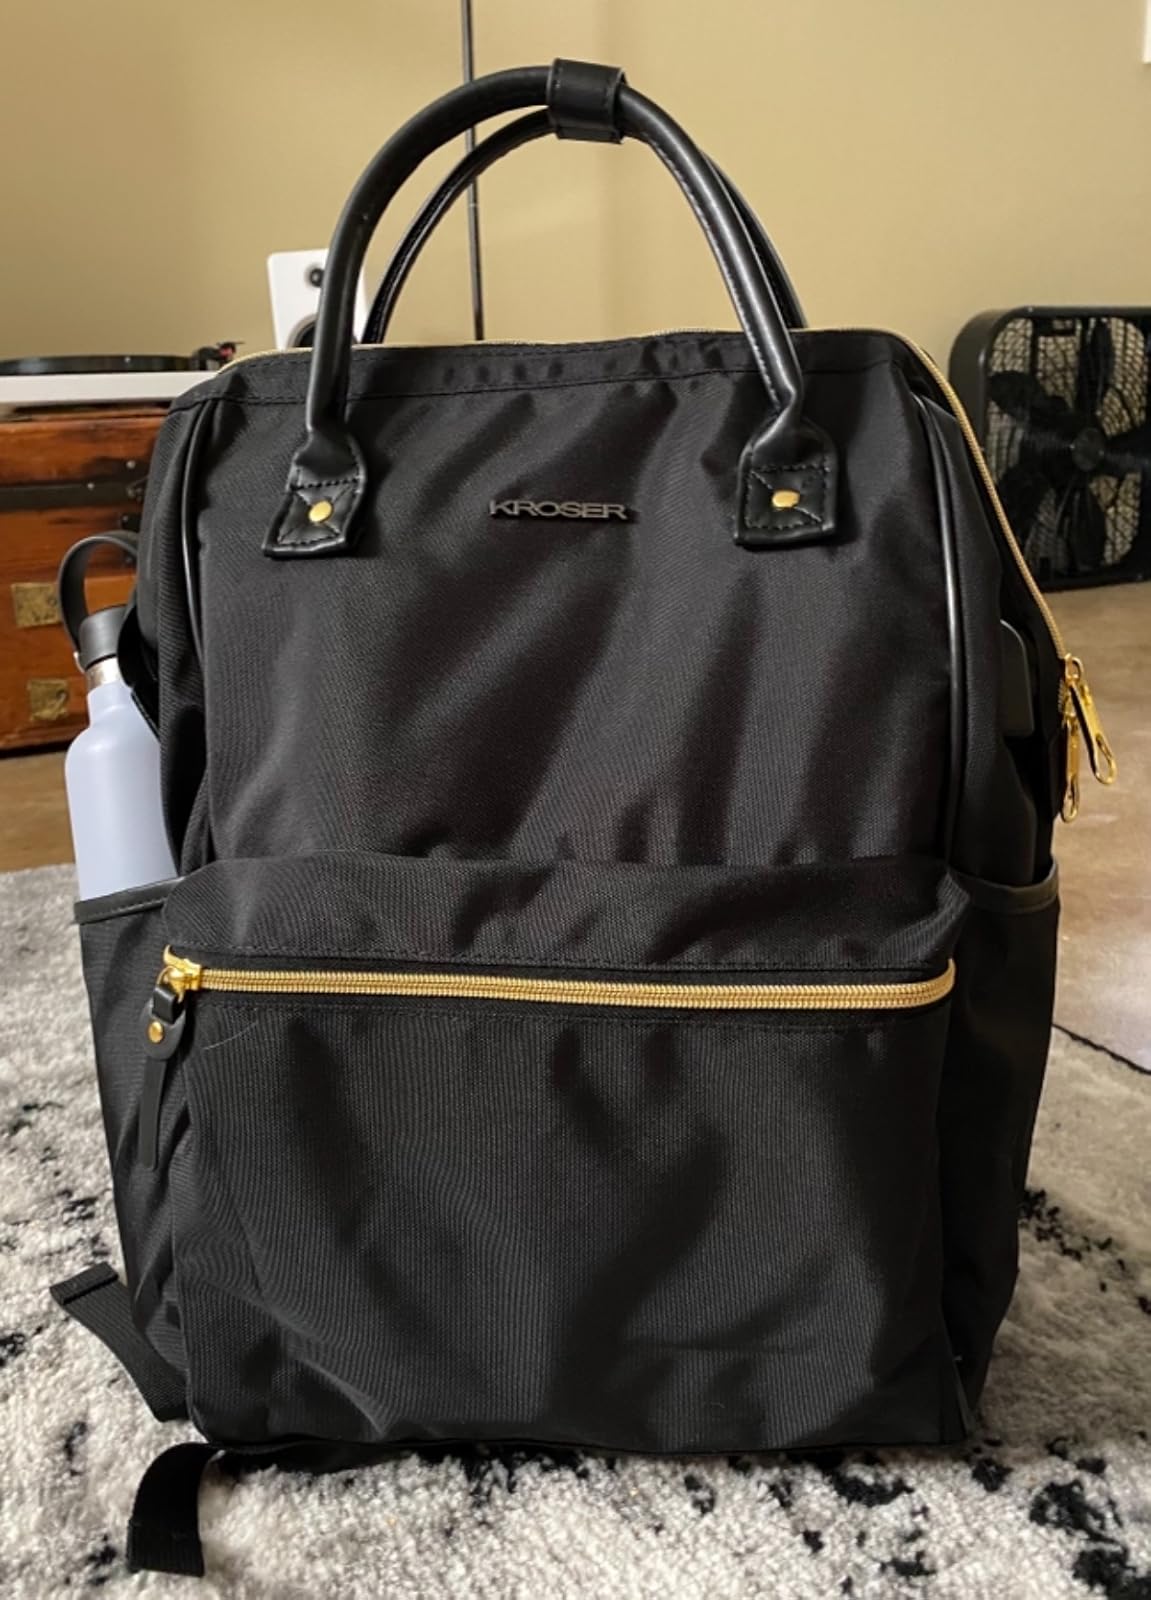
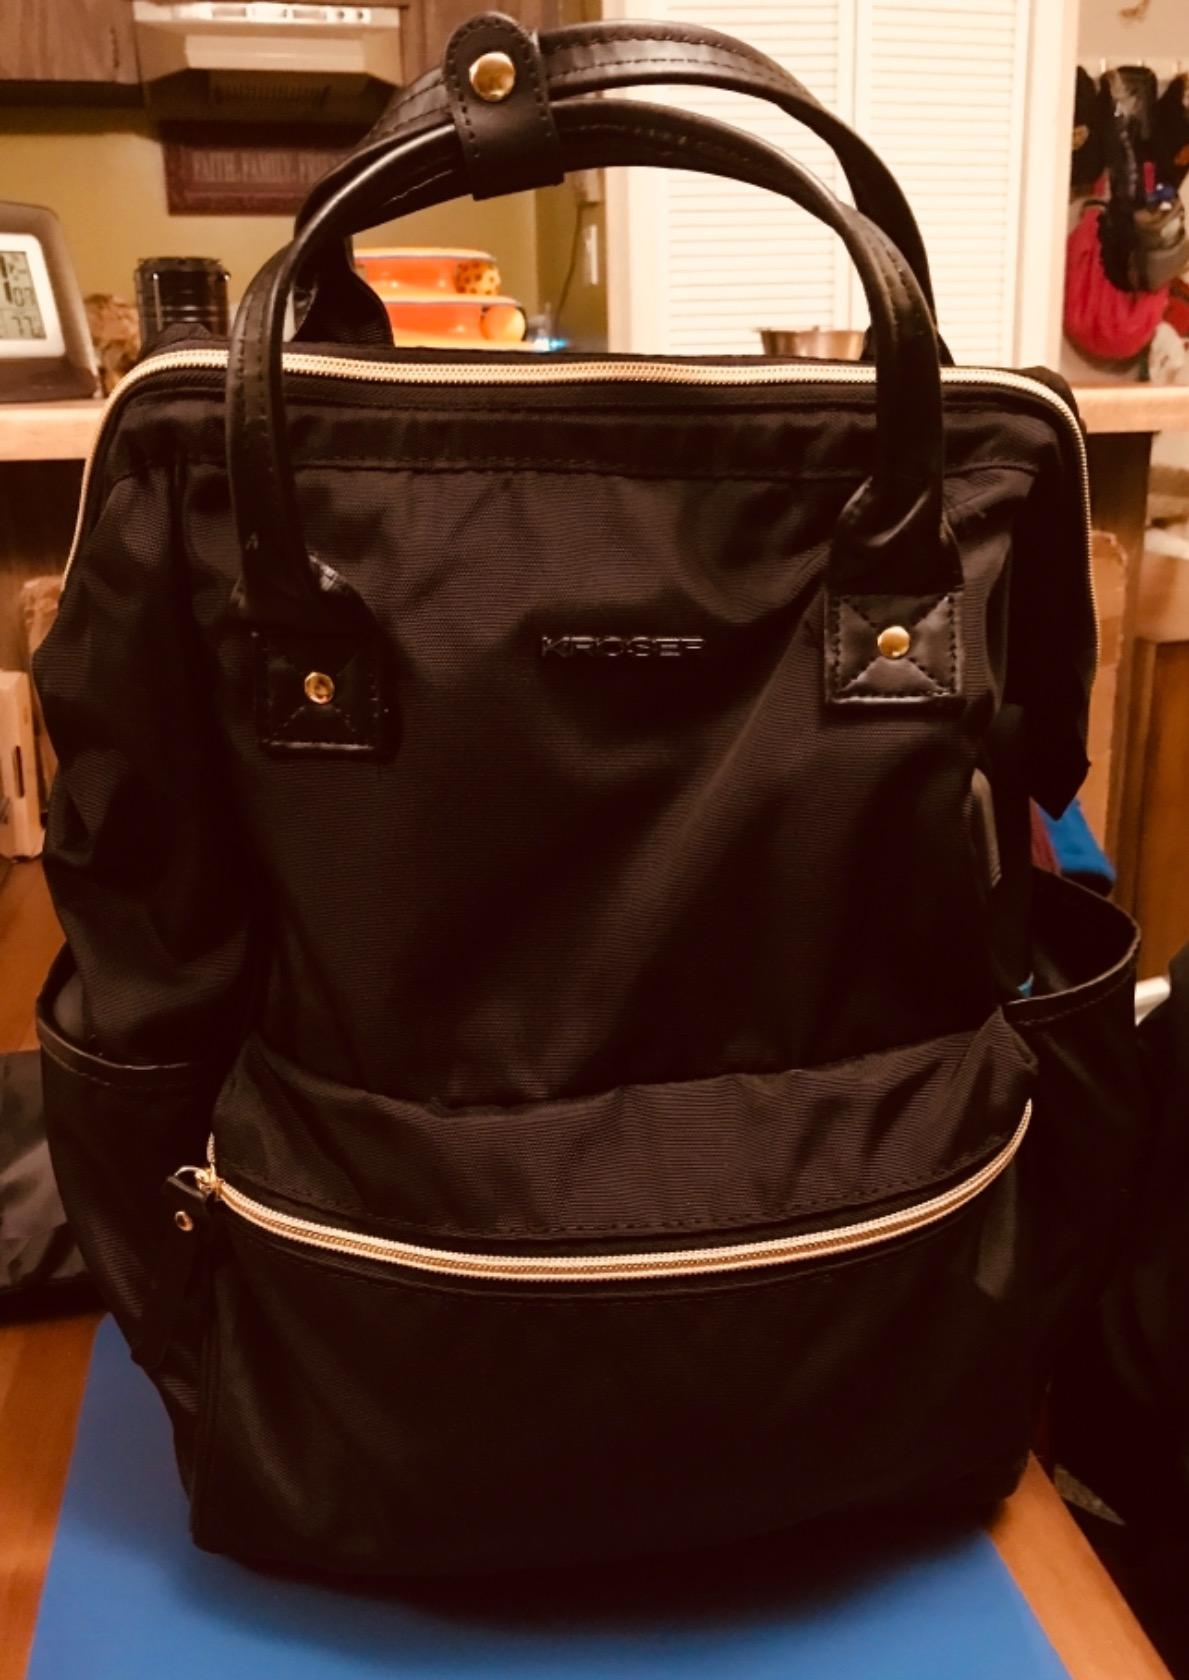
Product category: bag
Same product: yes